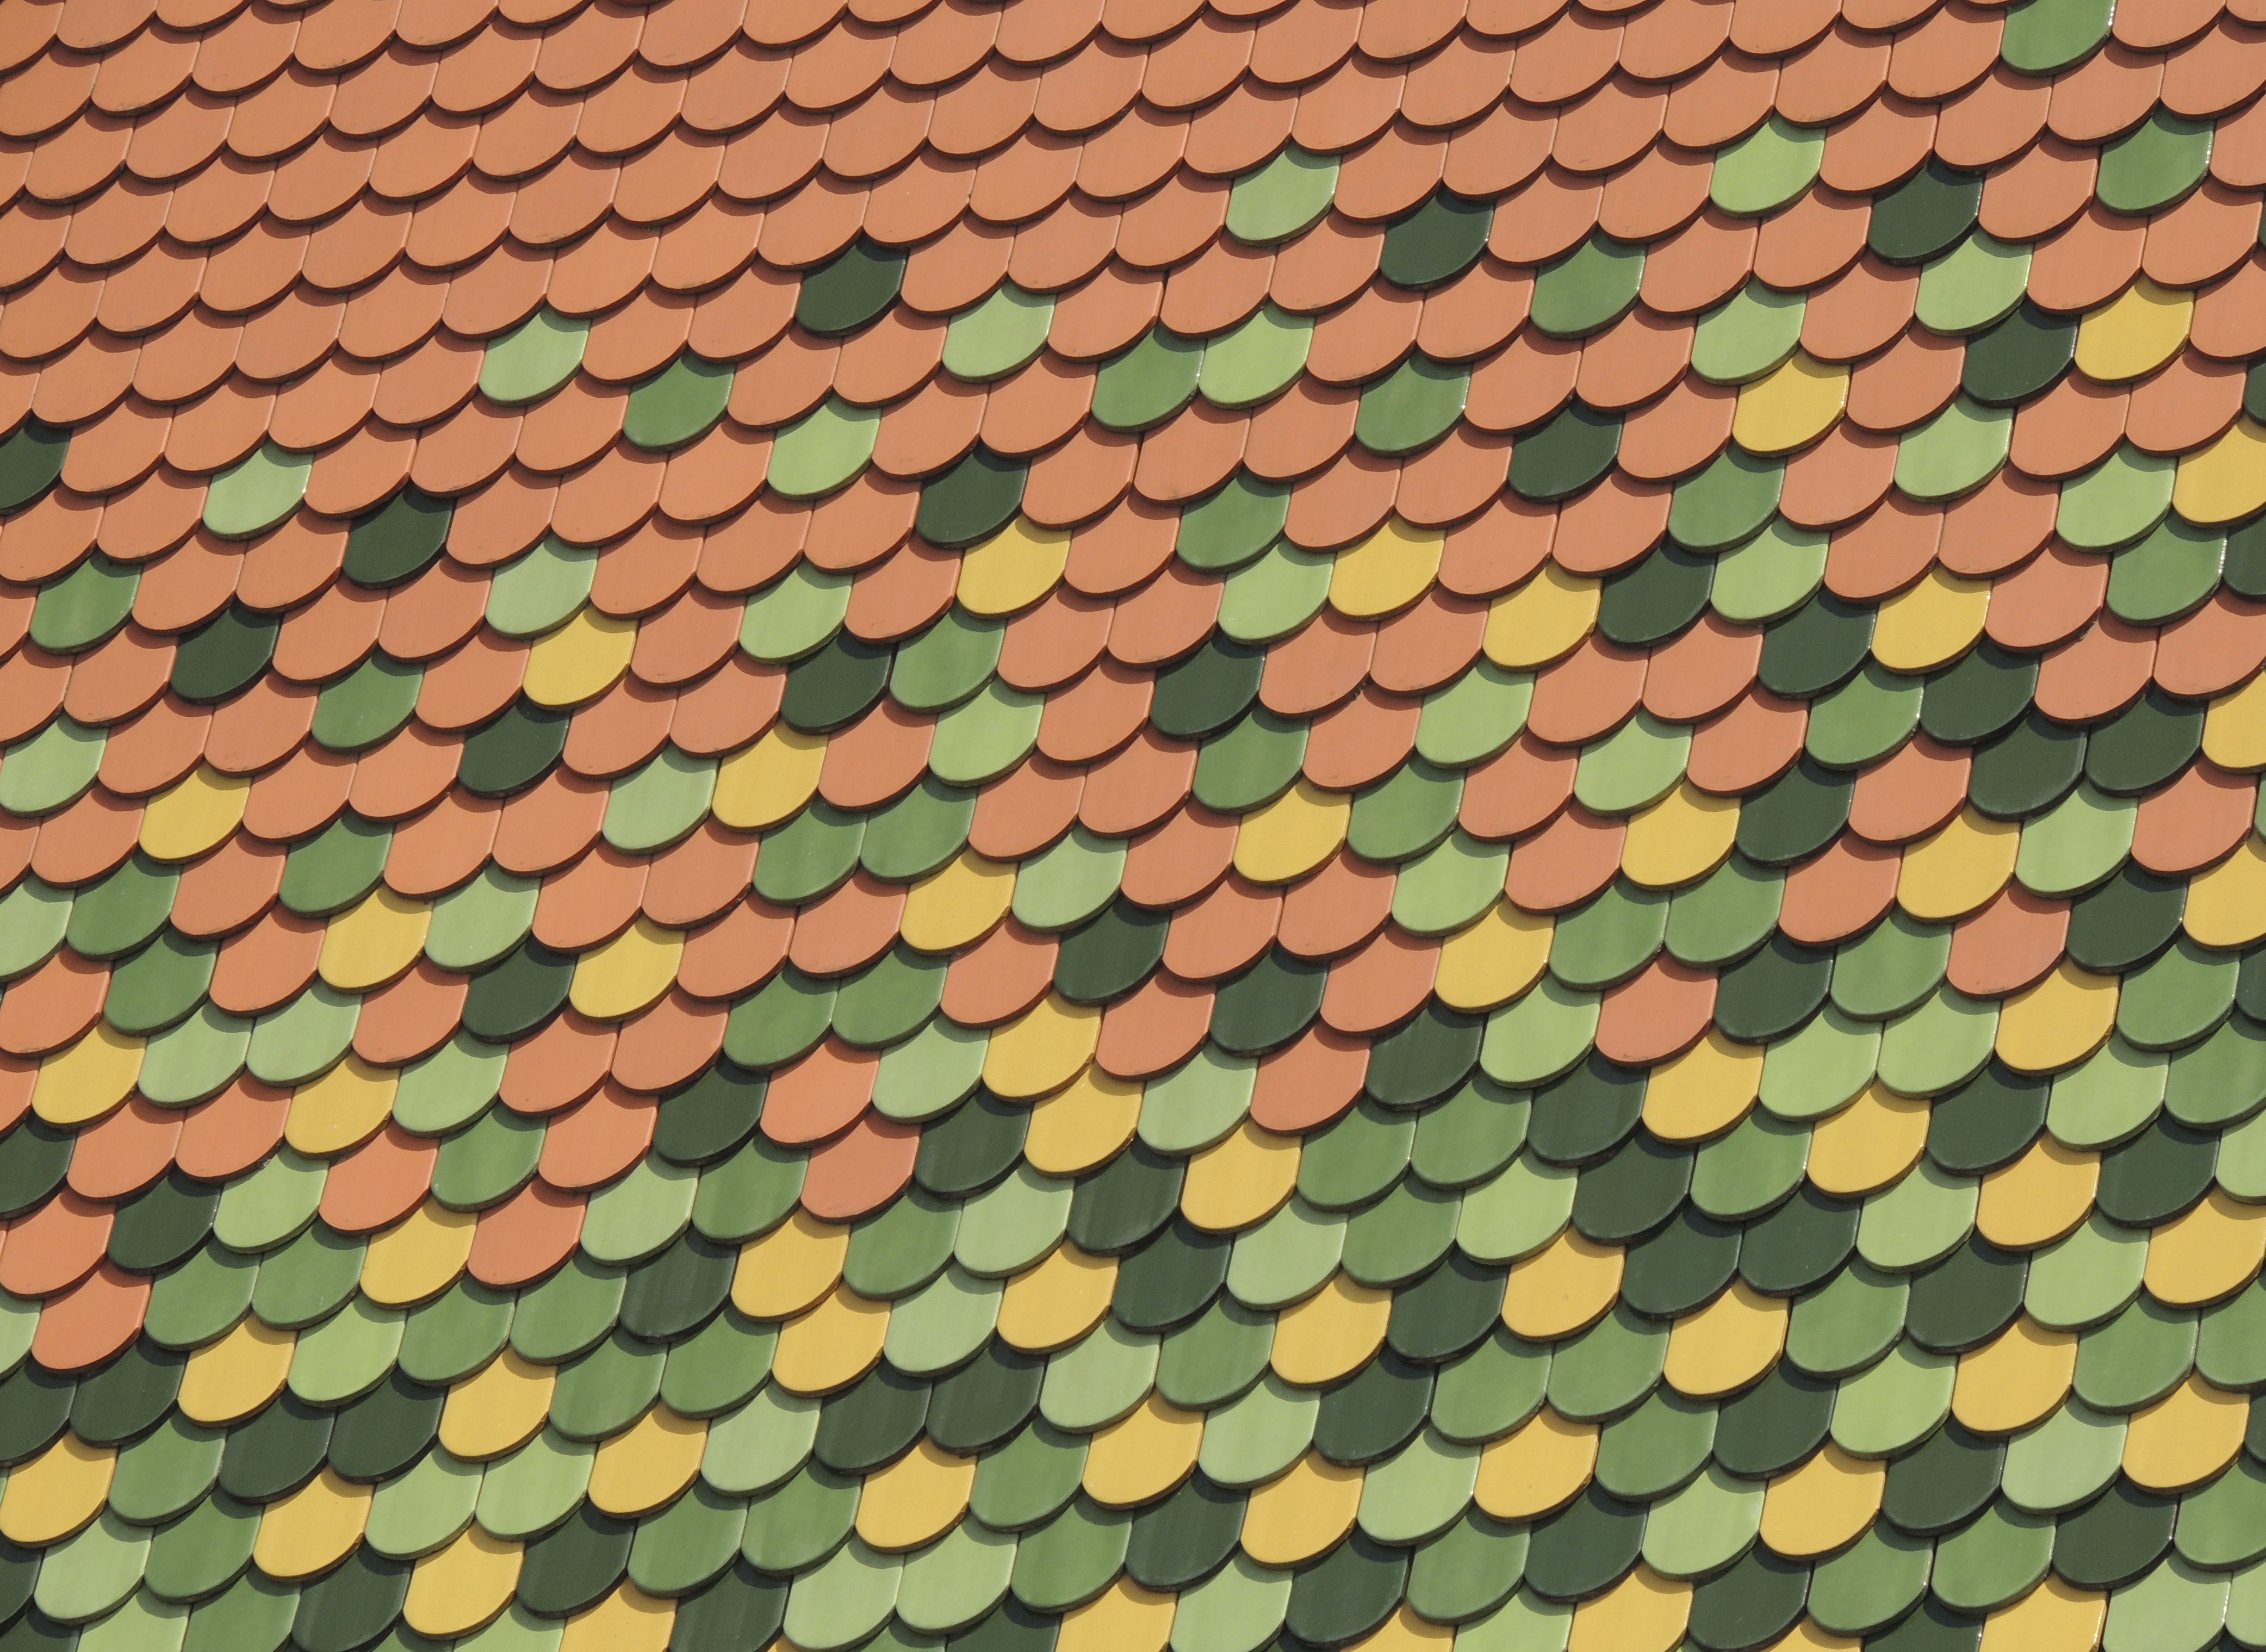
grass, architecture, wood, leaf, floor, roof, pattern, line, green, red, contrast, yellow, brick, circle, shingle, art, design, shape, house roof, flooring, shingle roof